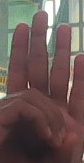
ASL sign: 0